Severnlea, Queensland

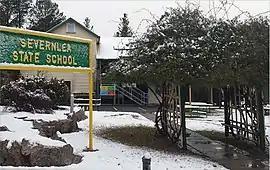
Severnlea State School with snow

Severnlea is a semi-rural locality in the Southern Downs Region, Queensland, Australia. In the , Severnlea had a population of 382 people.